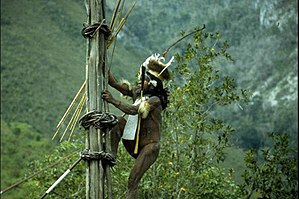
Danifolket / Sprog
Krigshøvding i Baliemdalen, 2006
Danifoket, eller Ndani, er en etnisk gruppe fra det centrale højland i den indonesiske provins Papua i det vestlige Ny Guinea. De er nært beslægtet med Lanifolket. Danifolket er en af de mest folkerige befolkningsgrupper i højlandet, og der findes bosættelser spredt ud over hele området. De er en af de mest kendte etniske grupper i Papua, de er den dominerende gruppe i Baliemdalen, som besøges af mange turister.